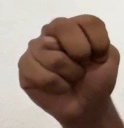
ASL sign: N